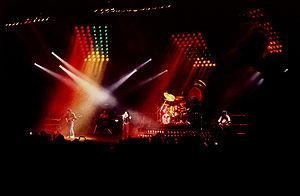
L'arena rock, parfois appelé stadium rock, anthem rock, ou corporate rock, industry rock) est une forme de rock jouée dans de très vastes lieux comme des stades souvent dans le cadre de tournées. Les groupes spécialisés dans cette forme musicale viennent le plus souvent du milieu du hard rock, du heavy metal ou du rock progressif mais choisissent une approche plus commerciale, formatée et proposant des morceaux de hard rock et des ballades dont les refrains peuvent être facilement repris par les spectateurs.